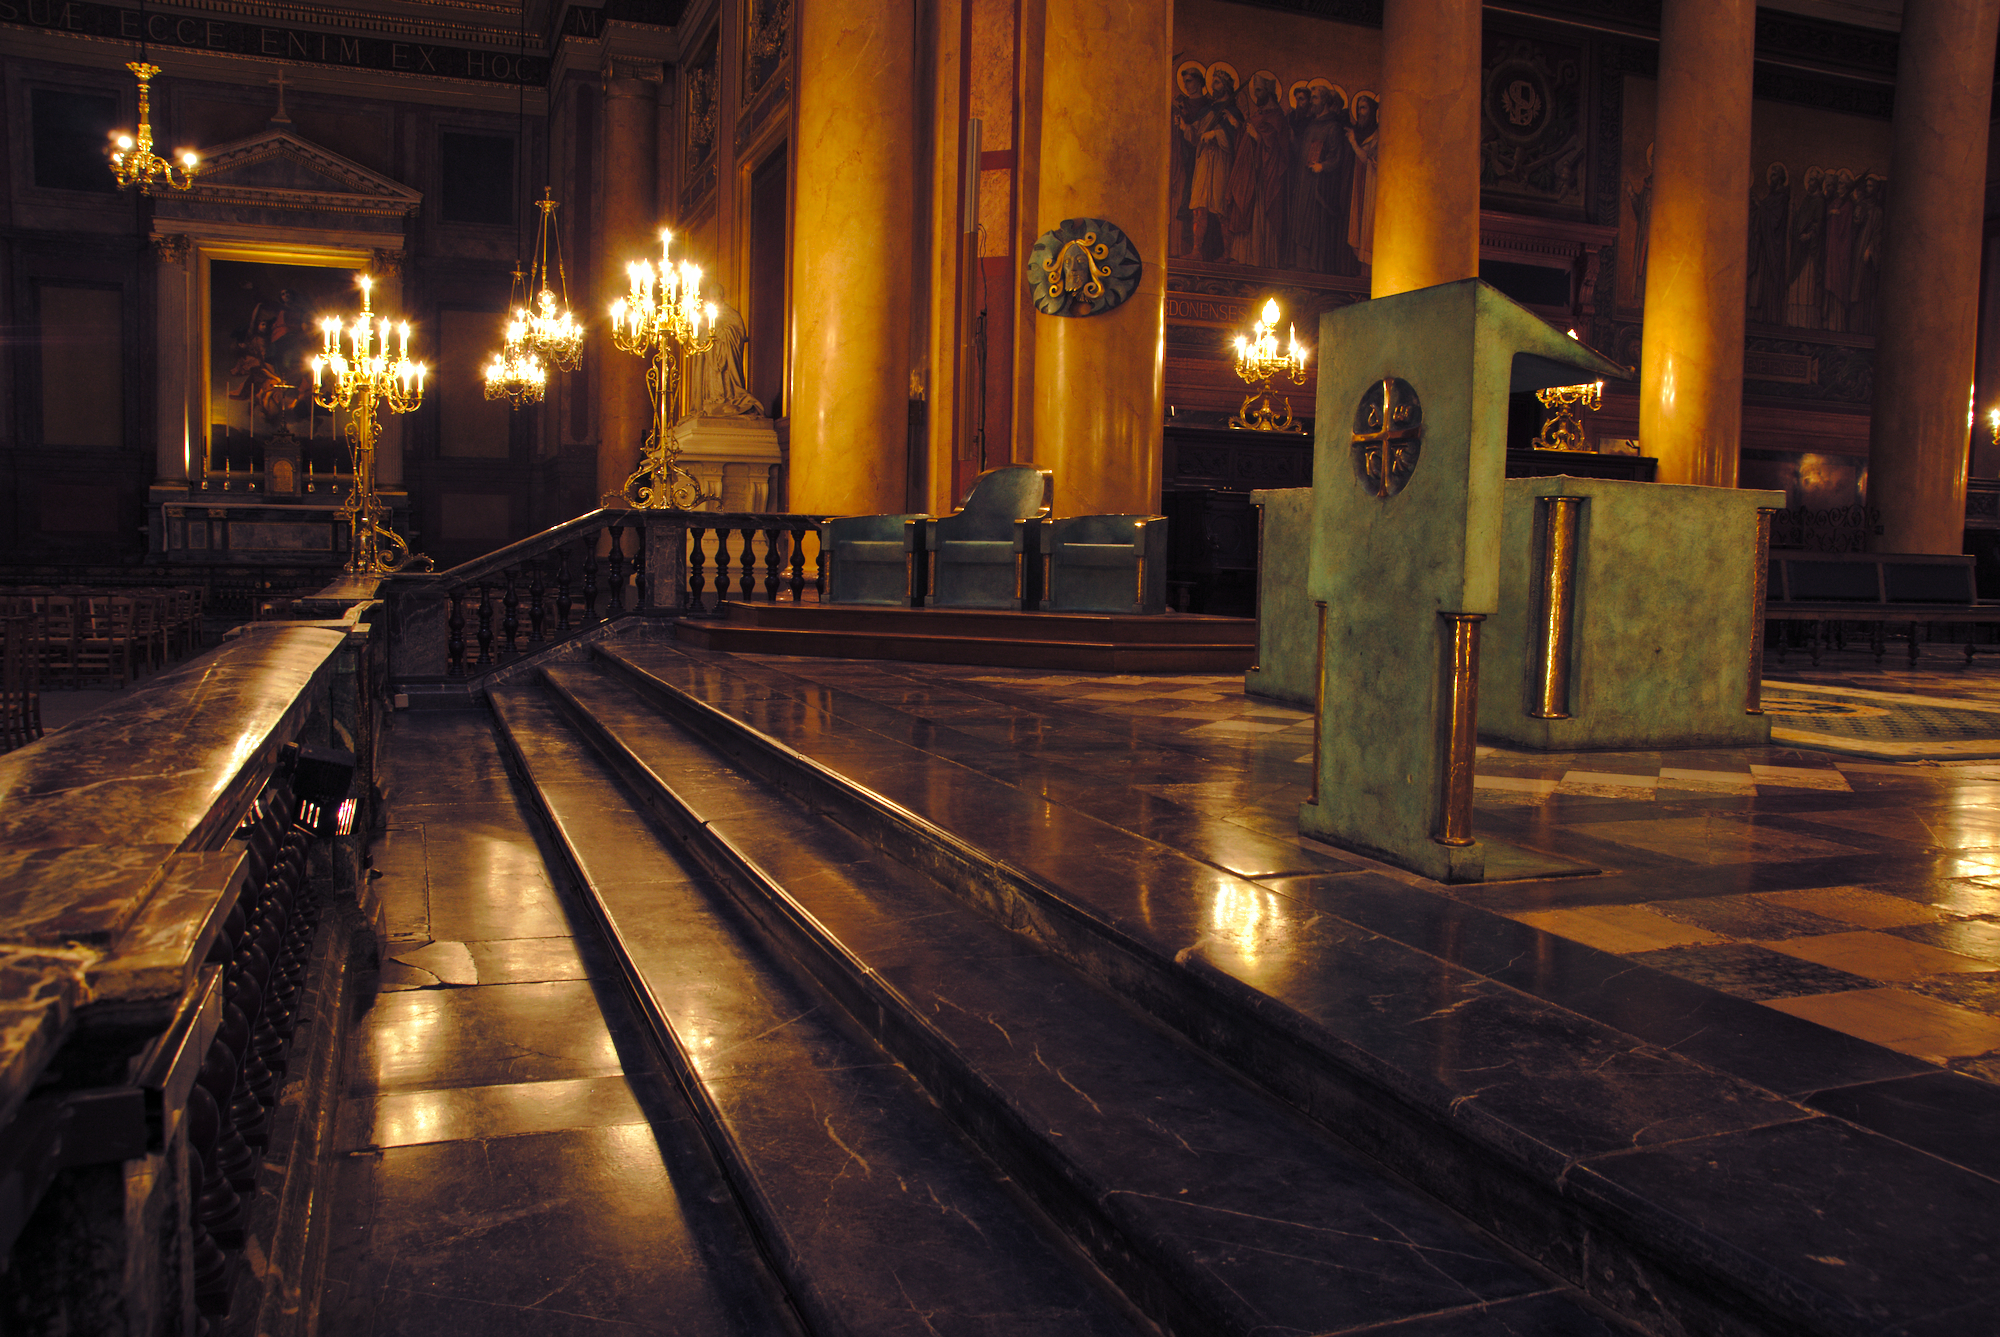
light, wood, night, france, evening, darkness, church, cathedral, lighting, baroque, screenshot, brittany, rennes, saintpierre, ancient history